Maria Pia de Saxe-Coburgo e Bragança

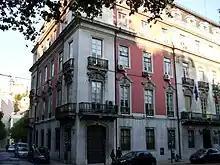
Number 26 Avenida da Liberdade, in Lisbon, where Maria Pia of Braganza was born.

Maria Amélia Laredó e Murça was not married at the time she gave birth to her daughter on March 13, 1907. Maria Pia of Braganza claimed that, shortly thereafter, she was taken by her mother and grandparents to Madrid, Spain. There, she said, she was baptised in the Church of Saint Fermin de los Navarros on April 15, 1907, and that the baptism was registered at the Church of the Blessed Virgin Mary of Mount Carmel and Saint Aloysius. She claimed that her baptismal registration recorded that her father was "D. Carlos de Sassonia-Coburgo y Savoya de la Casa de Braganza de Portugal". This clearly refers to King Carlos I of Portugal, who at the time was married to another woman, Princess Amélie of Orléans.